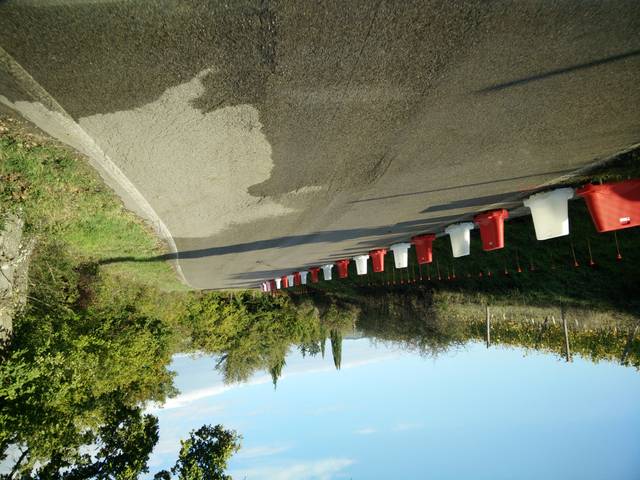
Region: Italy
Coordinates: 43.501, 11.377